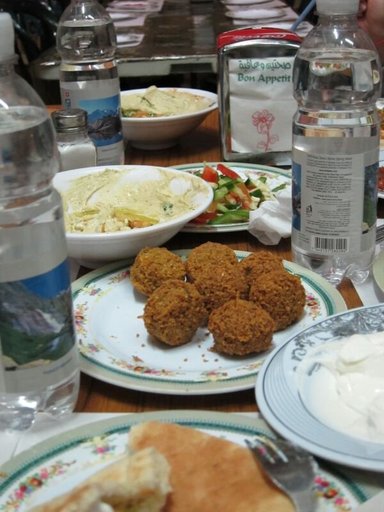
Label: falafel